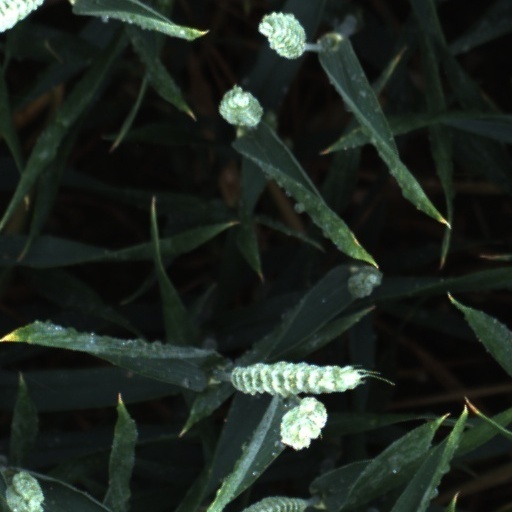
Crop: wheat